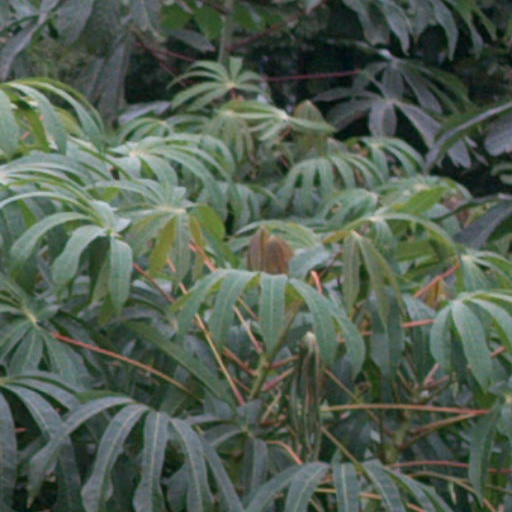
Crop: cassava